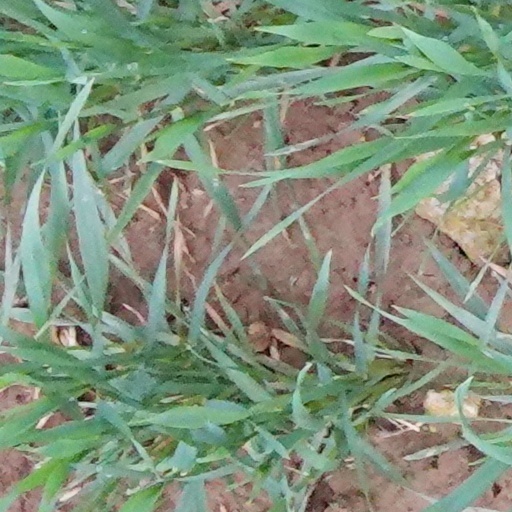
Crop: wheat